Question: How does the sky look?
Tambaya: Yaya sama tayi kama?
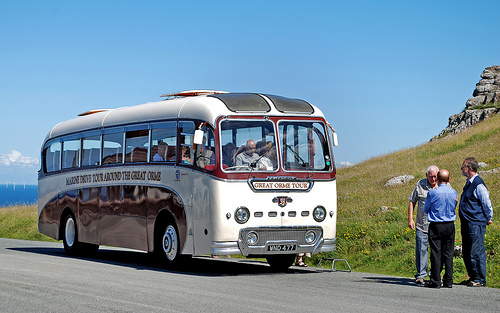
Answer: Partly cloudy.
Amsa: Akwai hadari kadan.